Answer in natural language. Considering the relative positions, where is black color shelving unit (highlighted by a blue box) with respect to wooden dining table (highlighted by a red box)? Choose between the following options: below or above
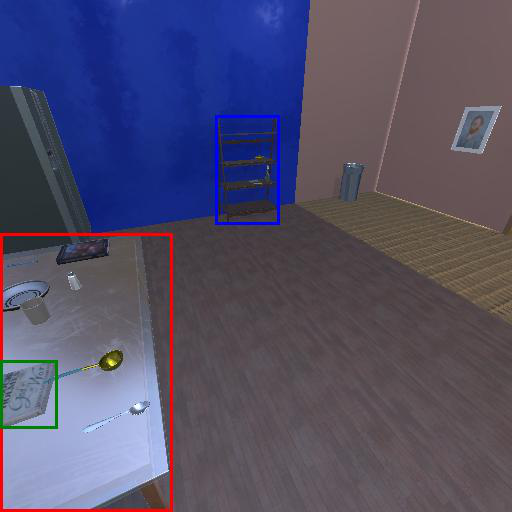
<answer>above</answer>